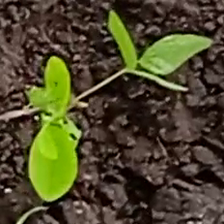
Weed species: Asian_Pigeonwings_(Clitoria Ternatea)